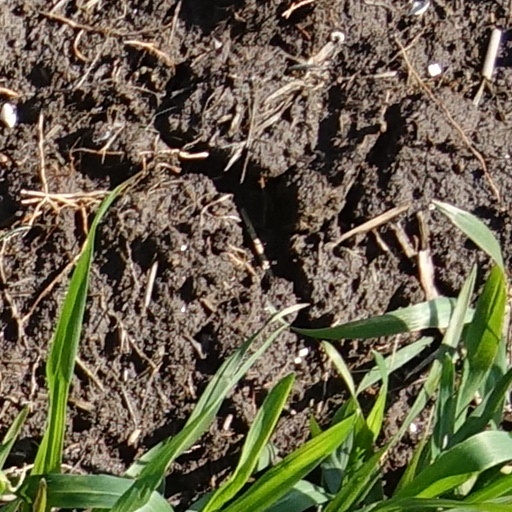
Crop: wheat